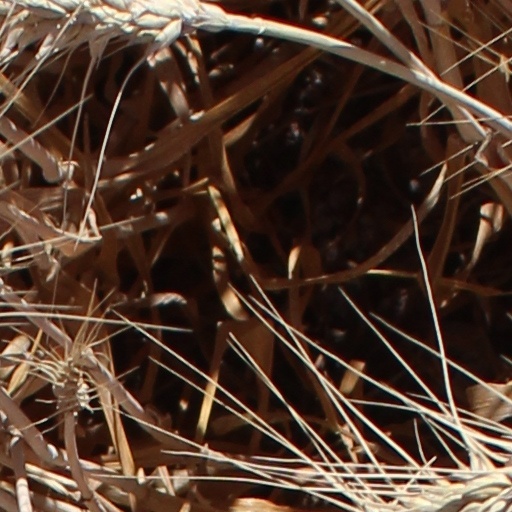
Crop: wheat